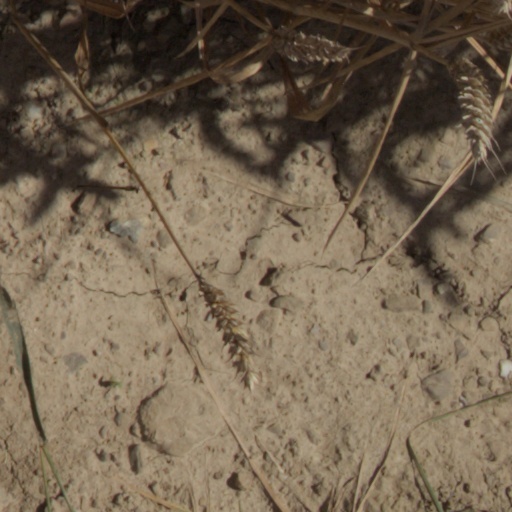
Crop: wheat